Lexus

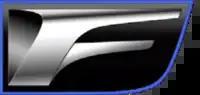
Logo in the shape of the letter 'F'.

Global sales of Lexus vehicles increased by 12 percent in 2015 to reach another annual sales record with 652,000 units sold worldwide.